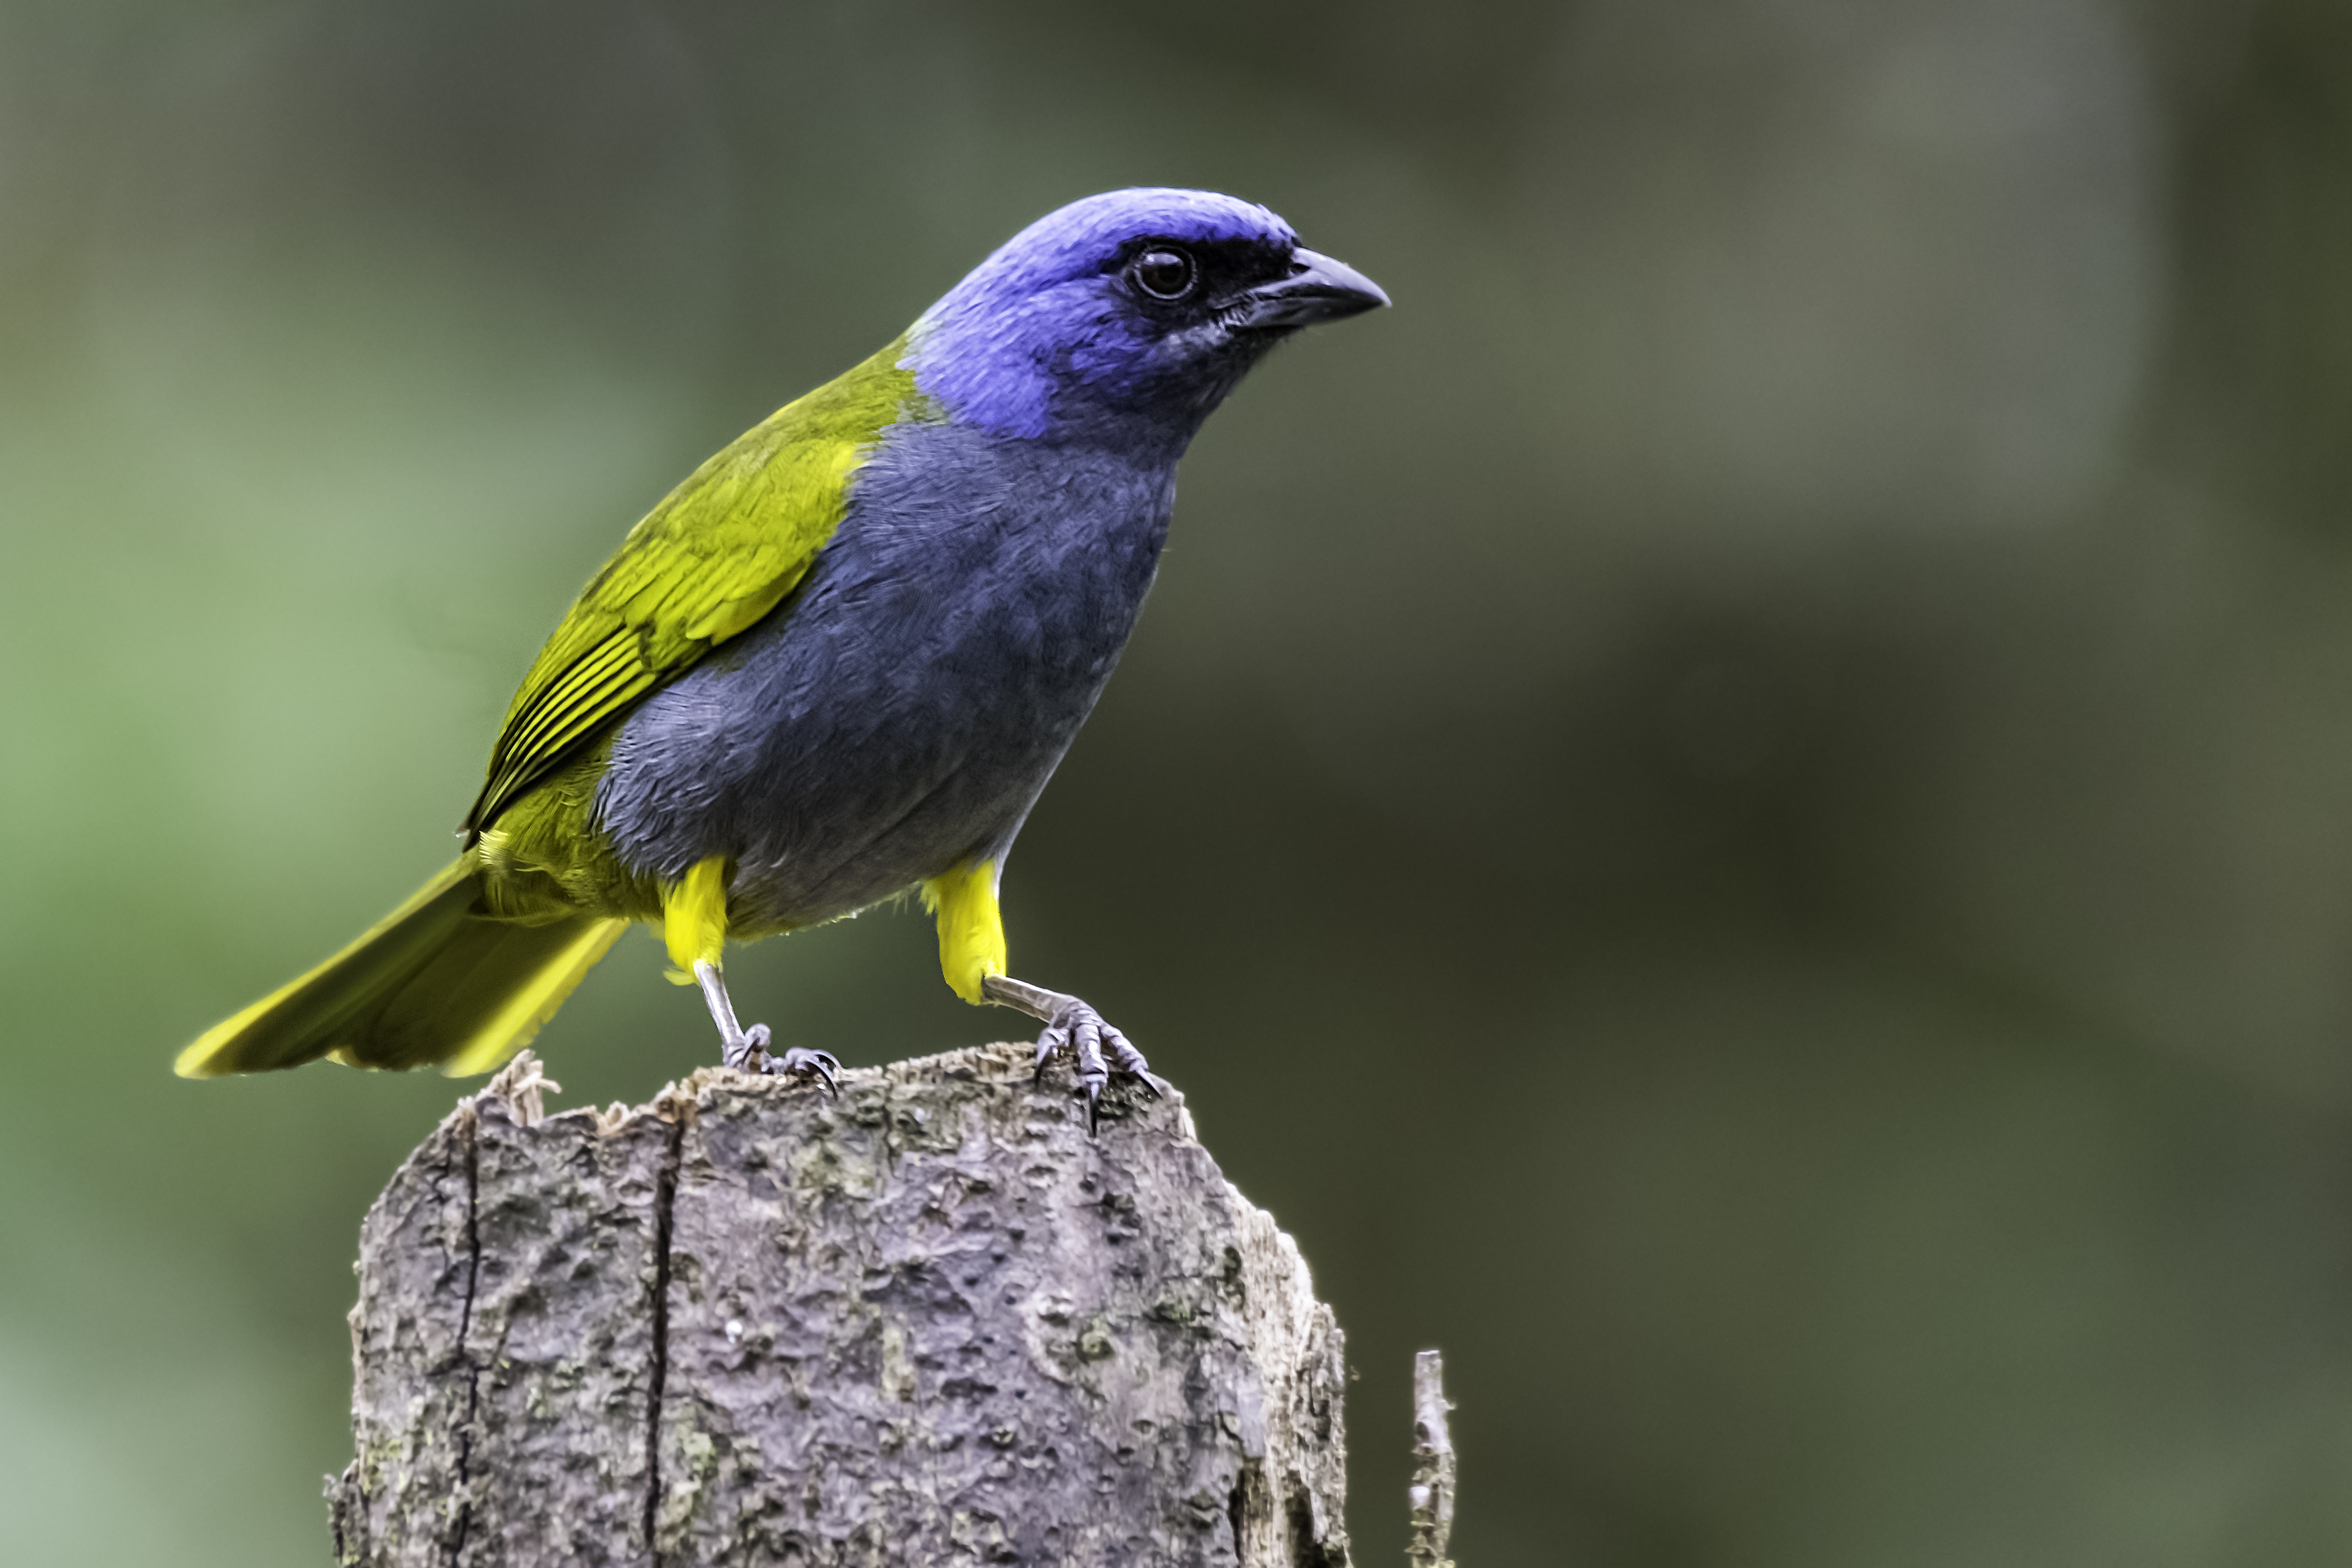
blue, caped, tanager, bird, vertebrate, beak, finch, jay, perching bird, songbird, adaptation, old world flycatcher, plant, wildlife, feather